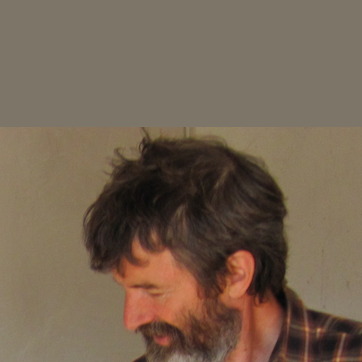
Material: hair